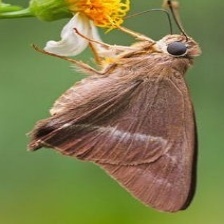
Species: COMMON BANDED AWL